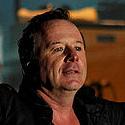
Age: 49